Three Kids Mine

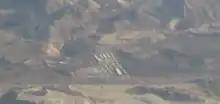
Three Kids Mine viewed from the north in 2014

The Three Kids Mine is a defunct open-pit manganese mine in Henderson, Nevada, United States which operated from 1917 to 1961, primarily supplying the United States military with manganese during the first and second World Wars. The now-abandoned mine—located near Nevada State Route 564 just south of the Lake Las Vegas neighborhood—popularly stands used as a location for graffiti art. On July 9, 2014, the Three Kids Mine Remediation and Reclamation Act (H.R. 697) was passed, which would lead to the cleanup of the former mine site and capping of the pit, starting in 2024. Construction of a residential development consisting 3,000 homes as well as a park is slated to begin at the site in 2025.